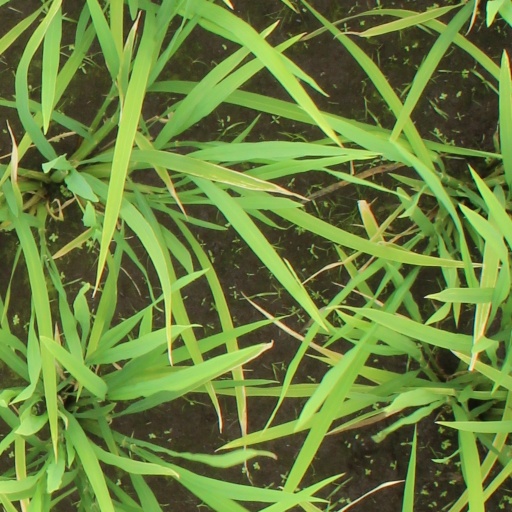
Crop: rice